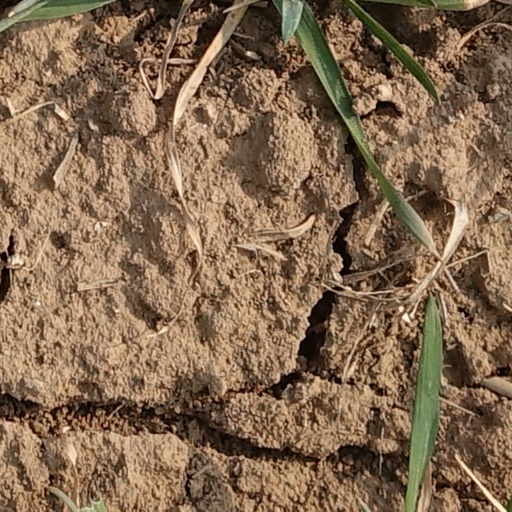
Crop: wheat